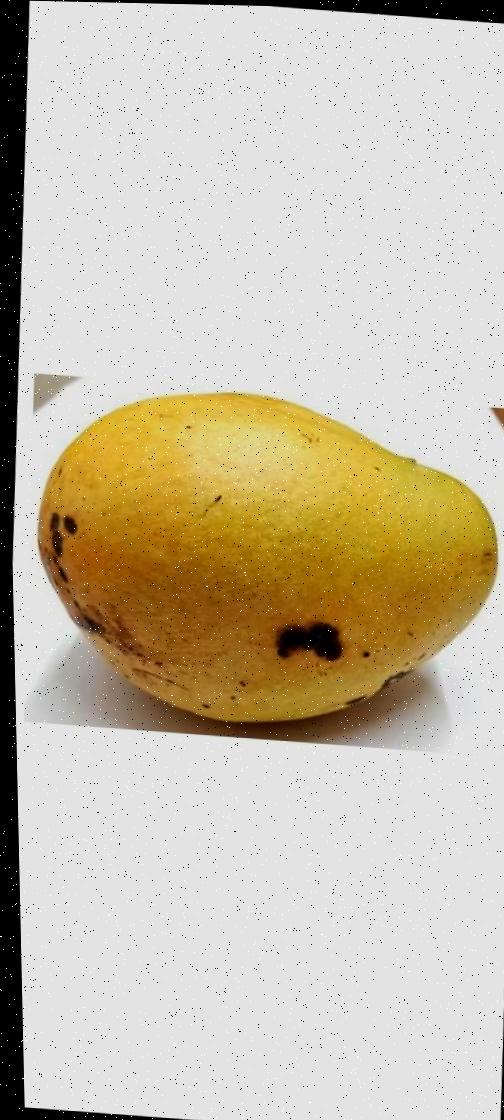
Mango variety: Bari-11